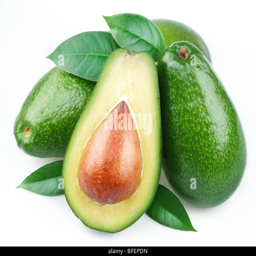
avocado with leaves on a white background